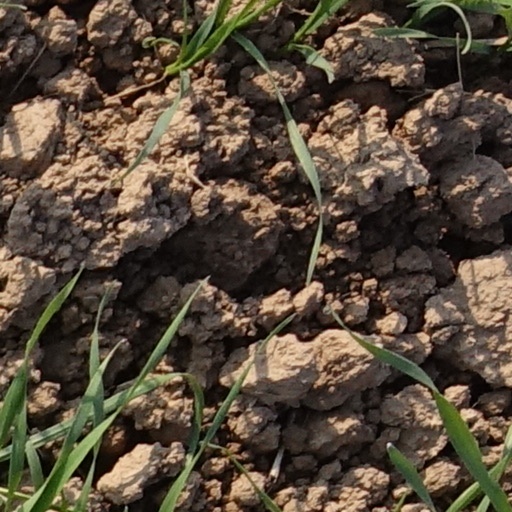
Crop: wheat